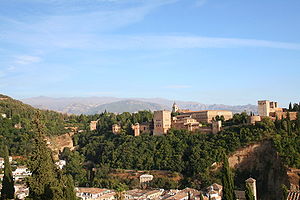
Sierra Nevada Nationalpark / Galleri
Sierra Nevada nationalpark er en spansk nationalpark som ligger i Sierra Nevada, hvor 65 procent ligger i provinsen Granada og 35 % i provinsen Almería i den autonome region Andalusien. Den strækker sig fra Alpujarra og Marquesado til Lecrindalen.